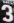
Number: 3